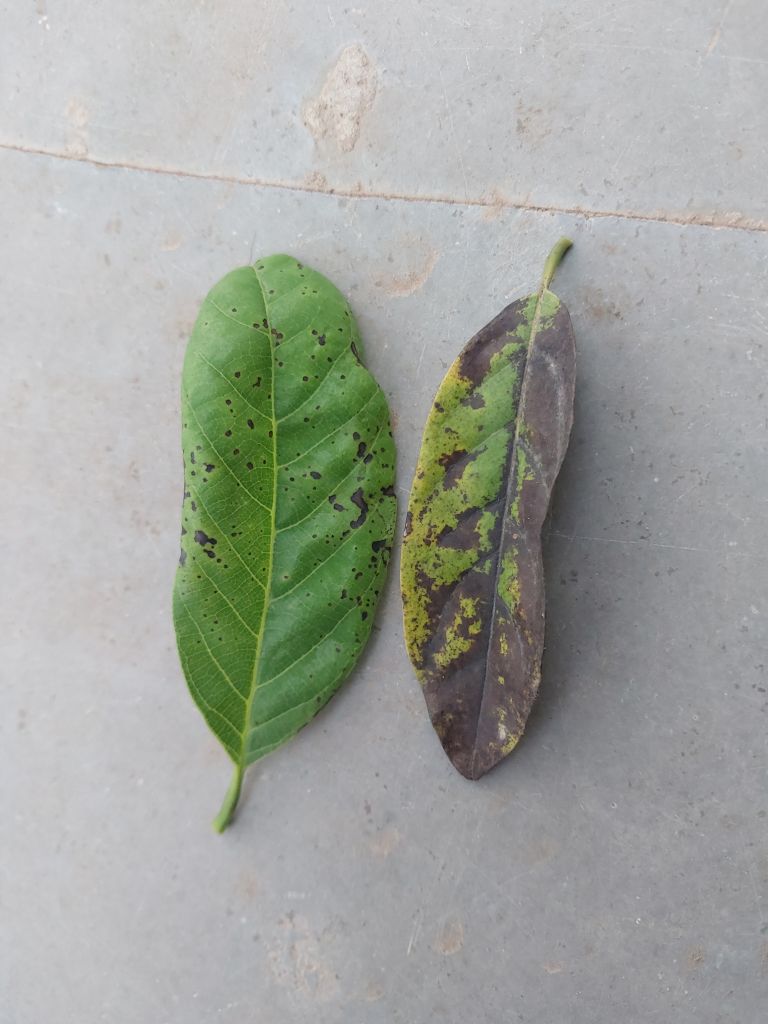
Disease label: Leaf spot on Leaves